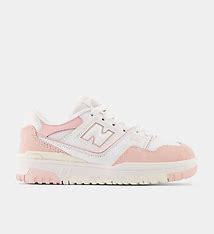
Brand: New
Model: Balance New Balance 550